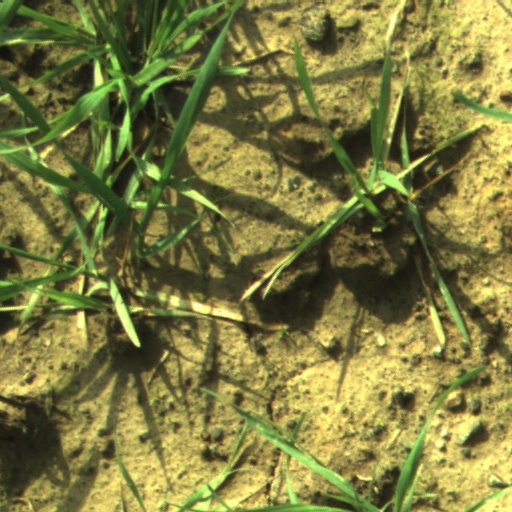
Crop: wheat